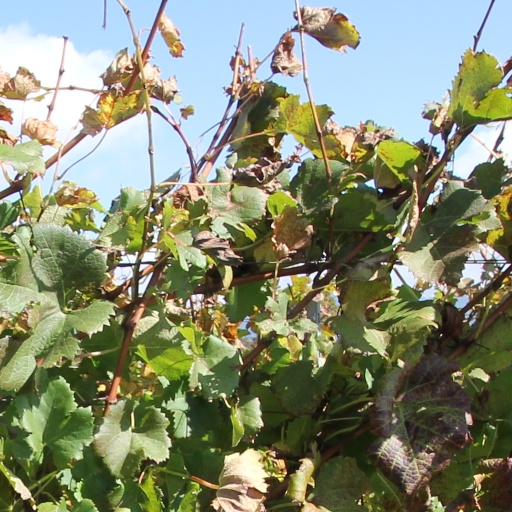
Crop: grape